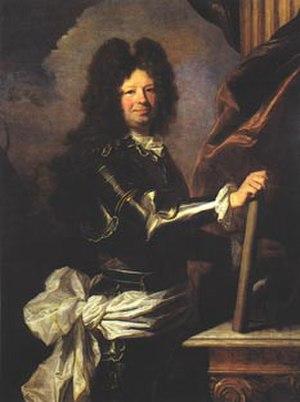
Le Catalogue des œuvres d'Hyacinthe Rigaud est la liste des tableaux actuellement connus du portraitiste Hyacinthe Rigaud ; lequel a acquis sa principale notoriété grâce à son célèbre portrait de Louis XIV en grand costume royal, peint en 1701.